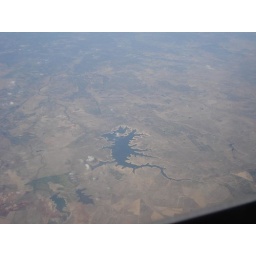
I took this picture on the plane home passing over the spannish mountains of a funky shaped lake